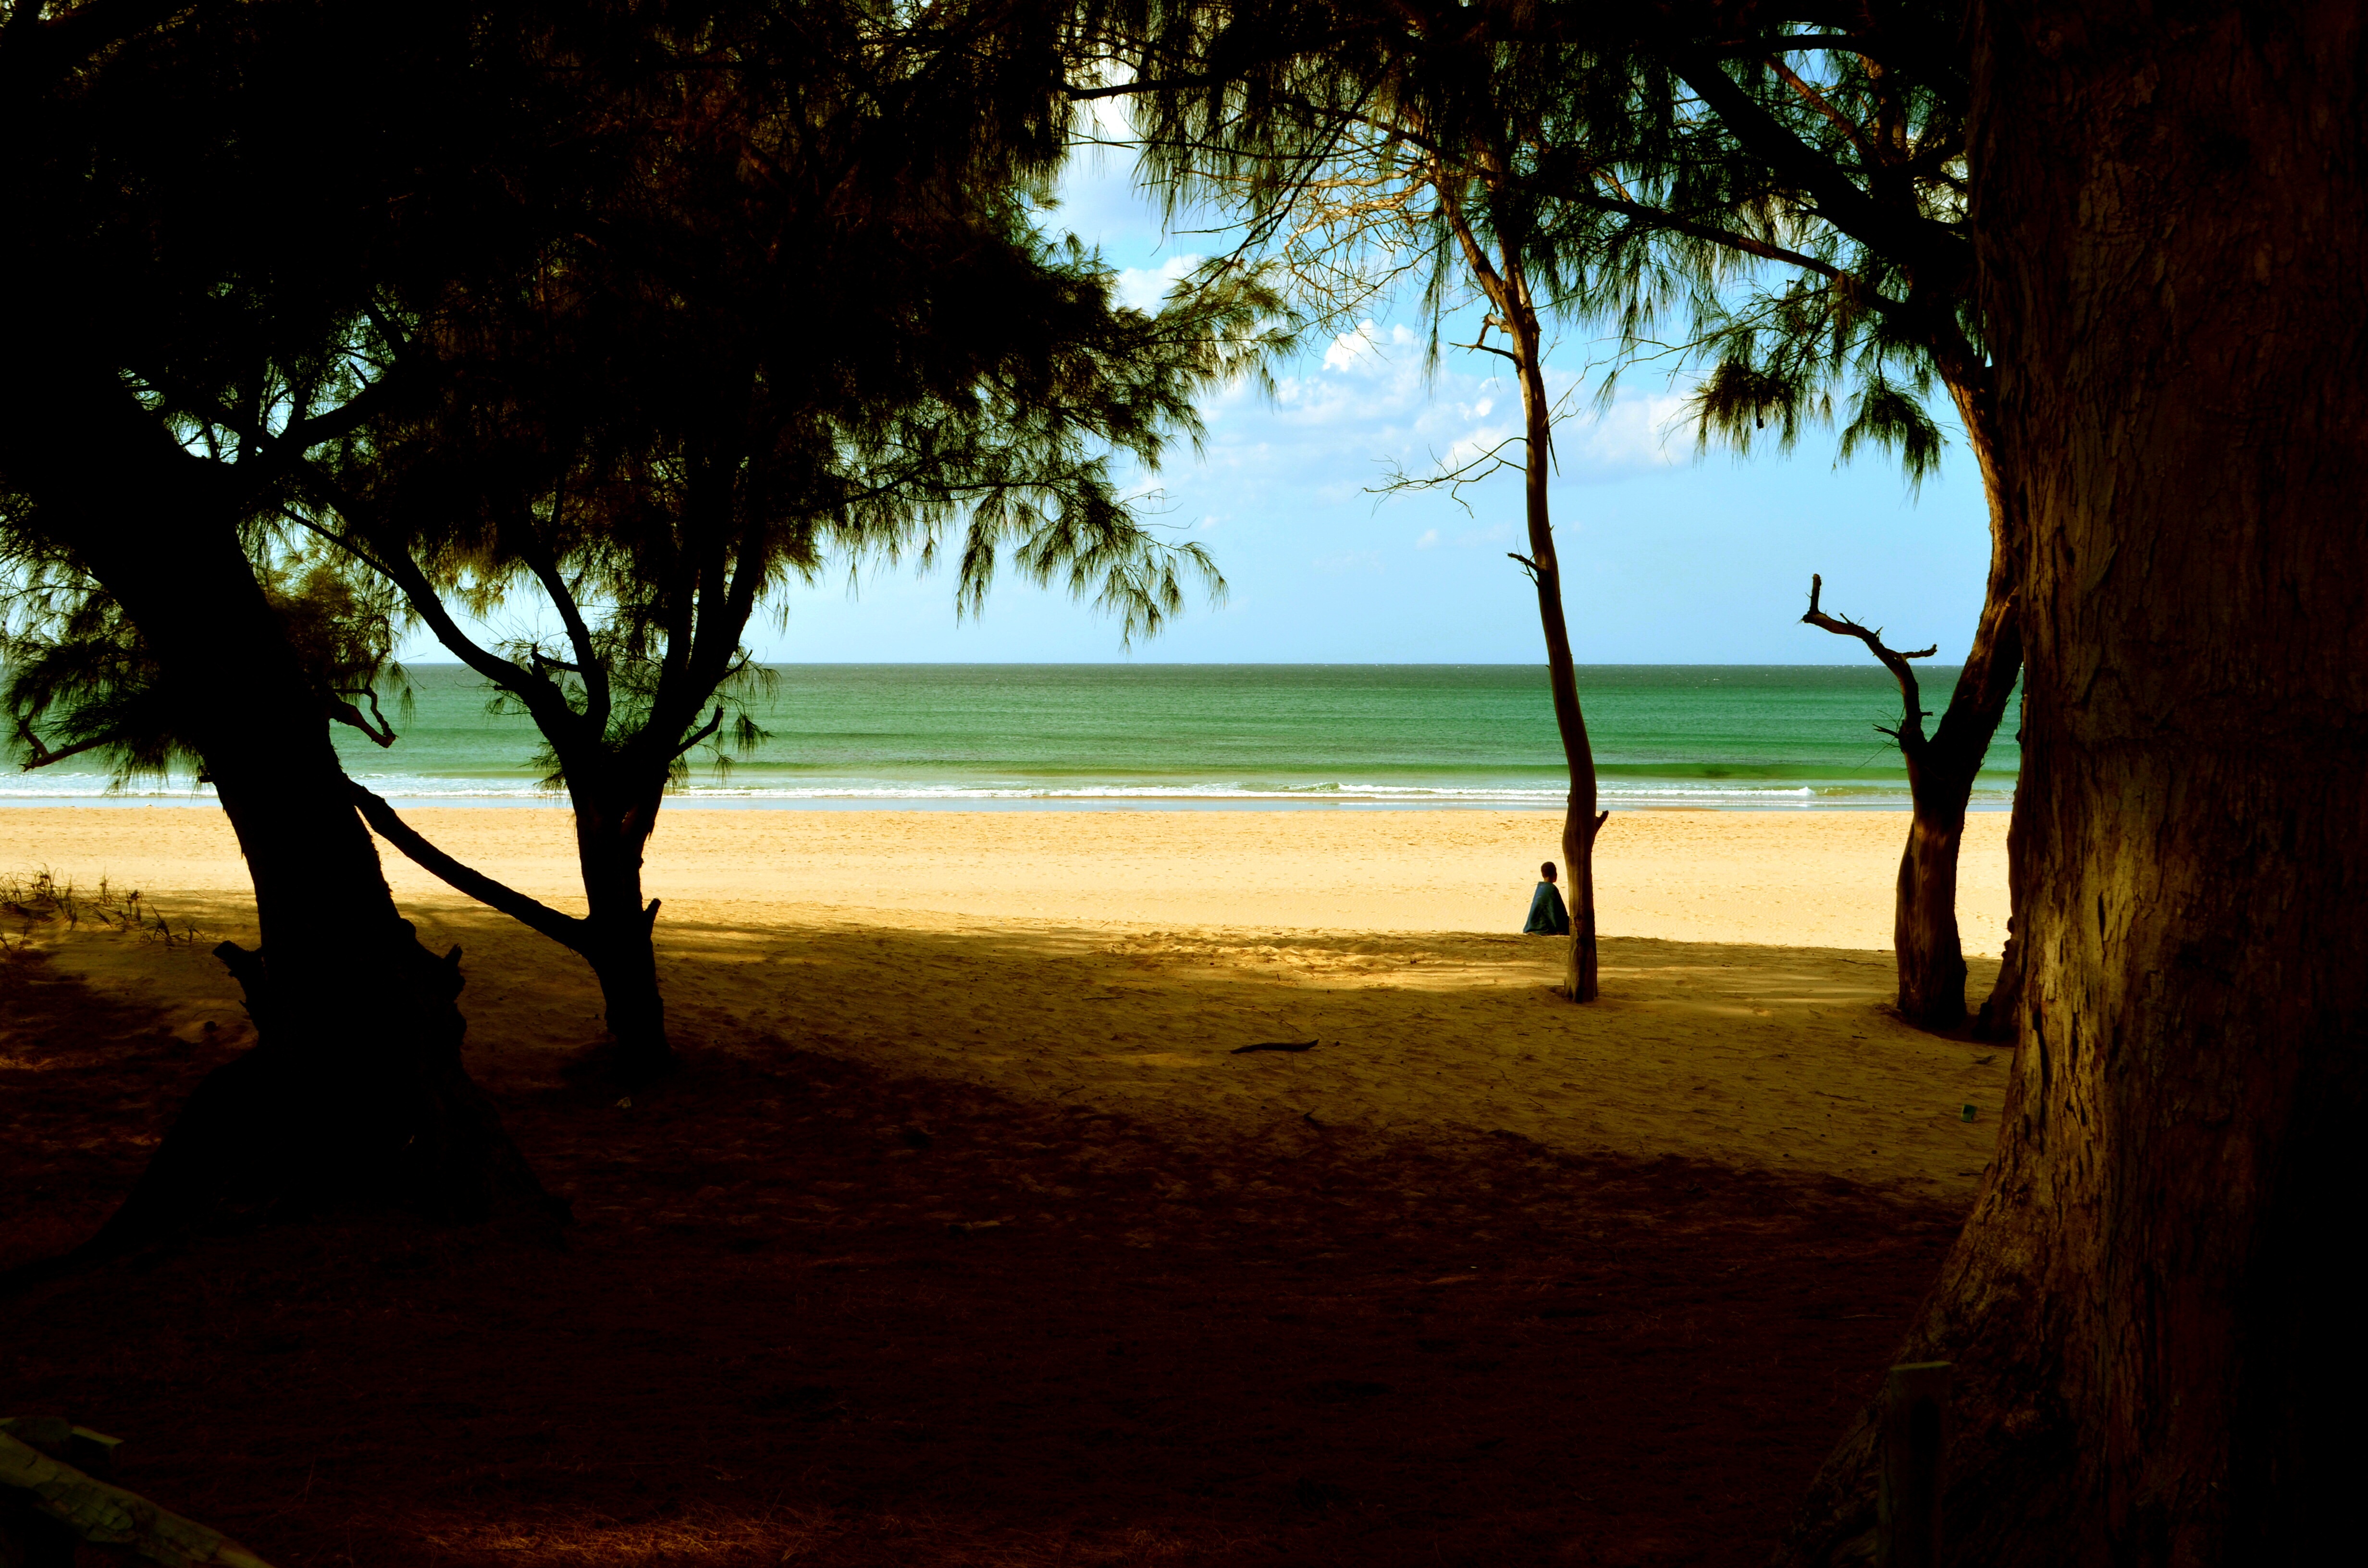
beach, sea, tree, water, nature, grass, light, sunset, sunlight, morning, leaf, dusk, evening, mar, tropics, orla, beira mar, woody plant, arecales